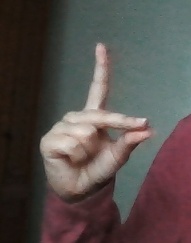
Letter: ta